Millennium Commission

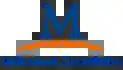
The Millennium Commission logo

The Millennium Commission, a United Kingdom public body, was set up to celebrate the turn of the millennium. It used funding raised through the UK National Lottery to assist communities in marking the close of the second millennium and celebrating the start of the third. The body was wound up in 2006.